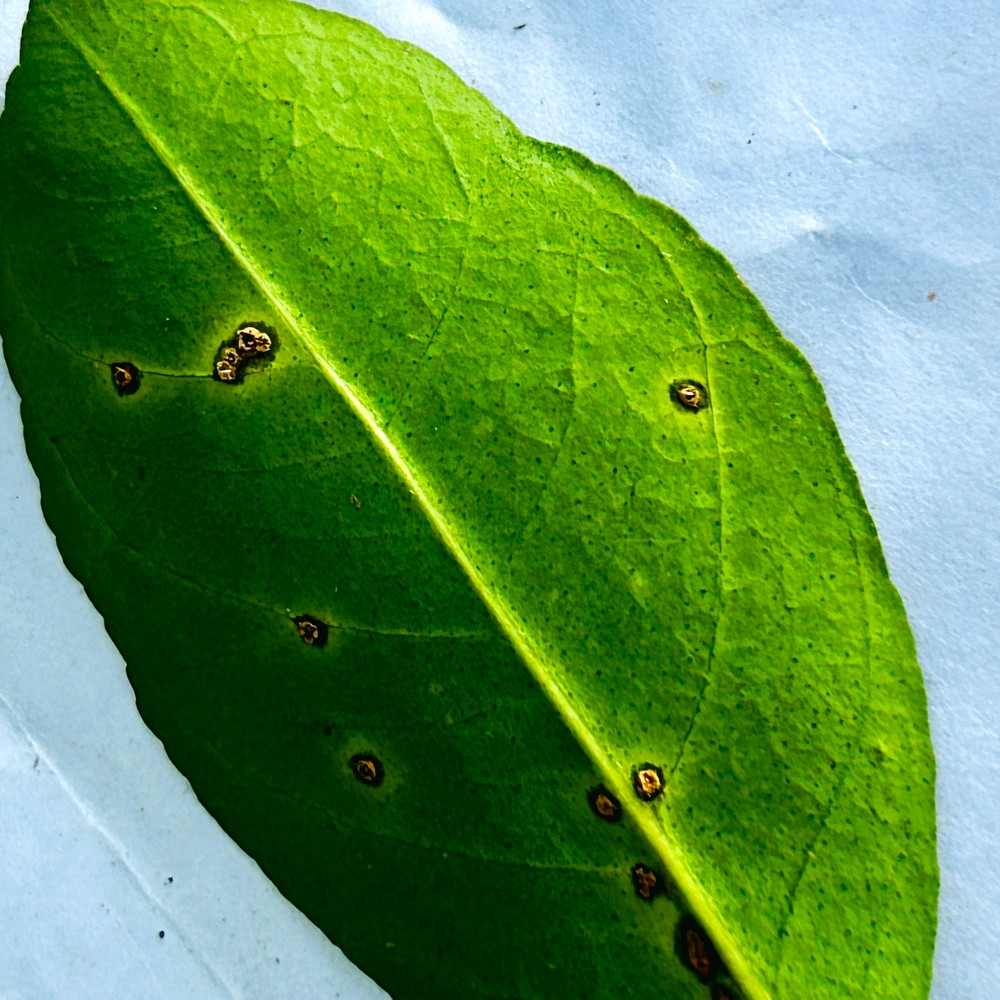
Label: Anthracnose